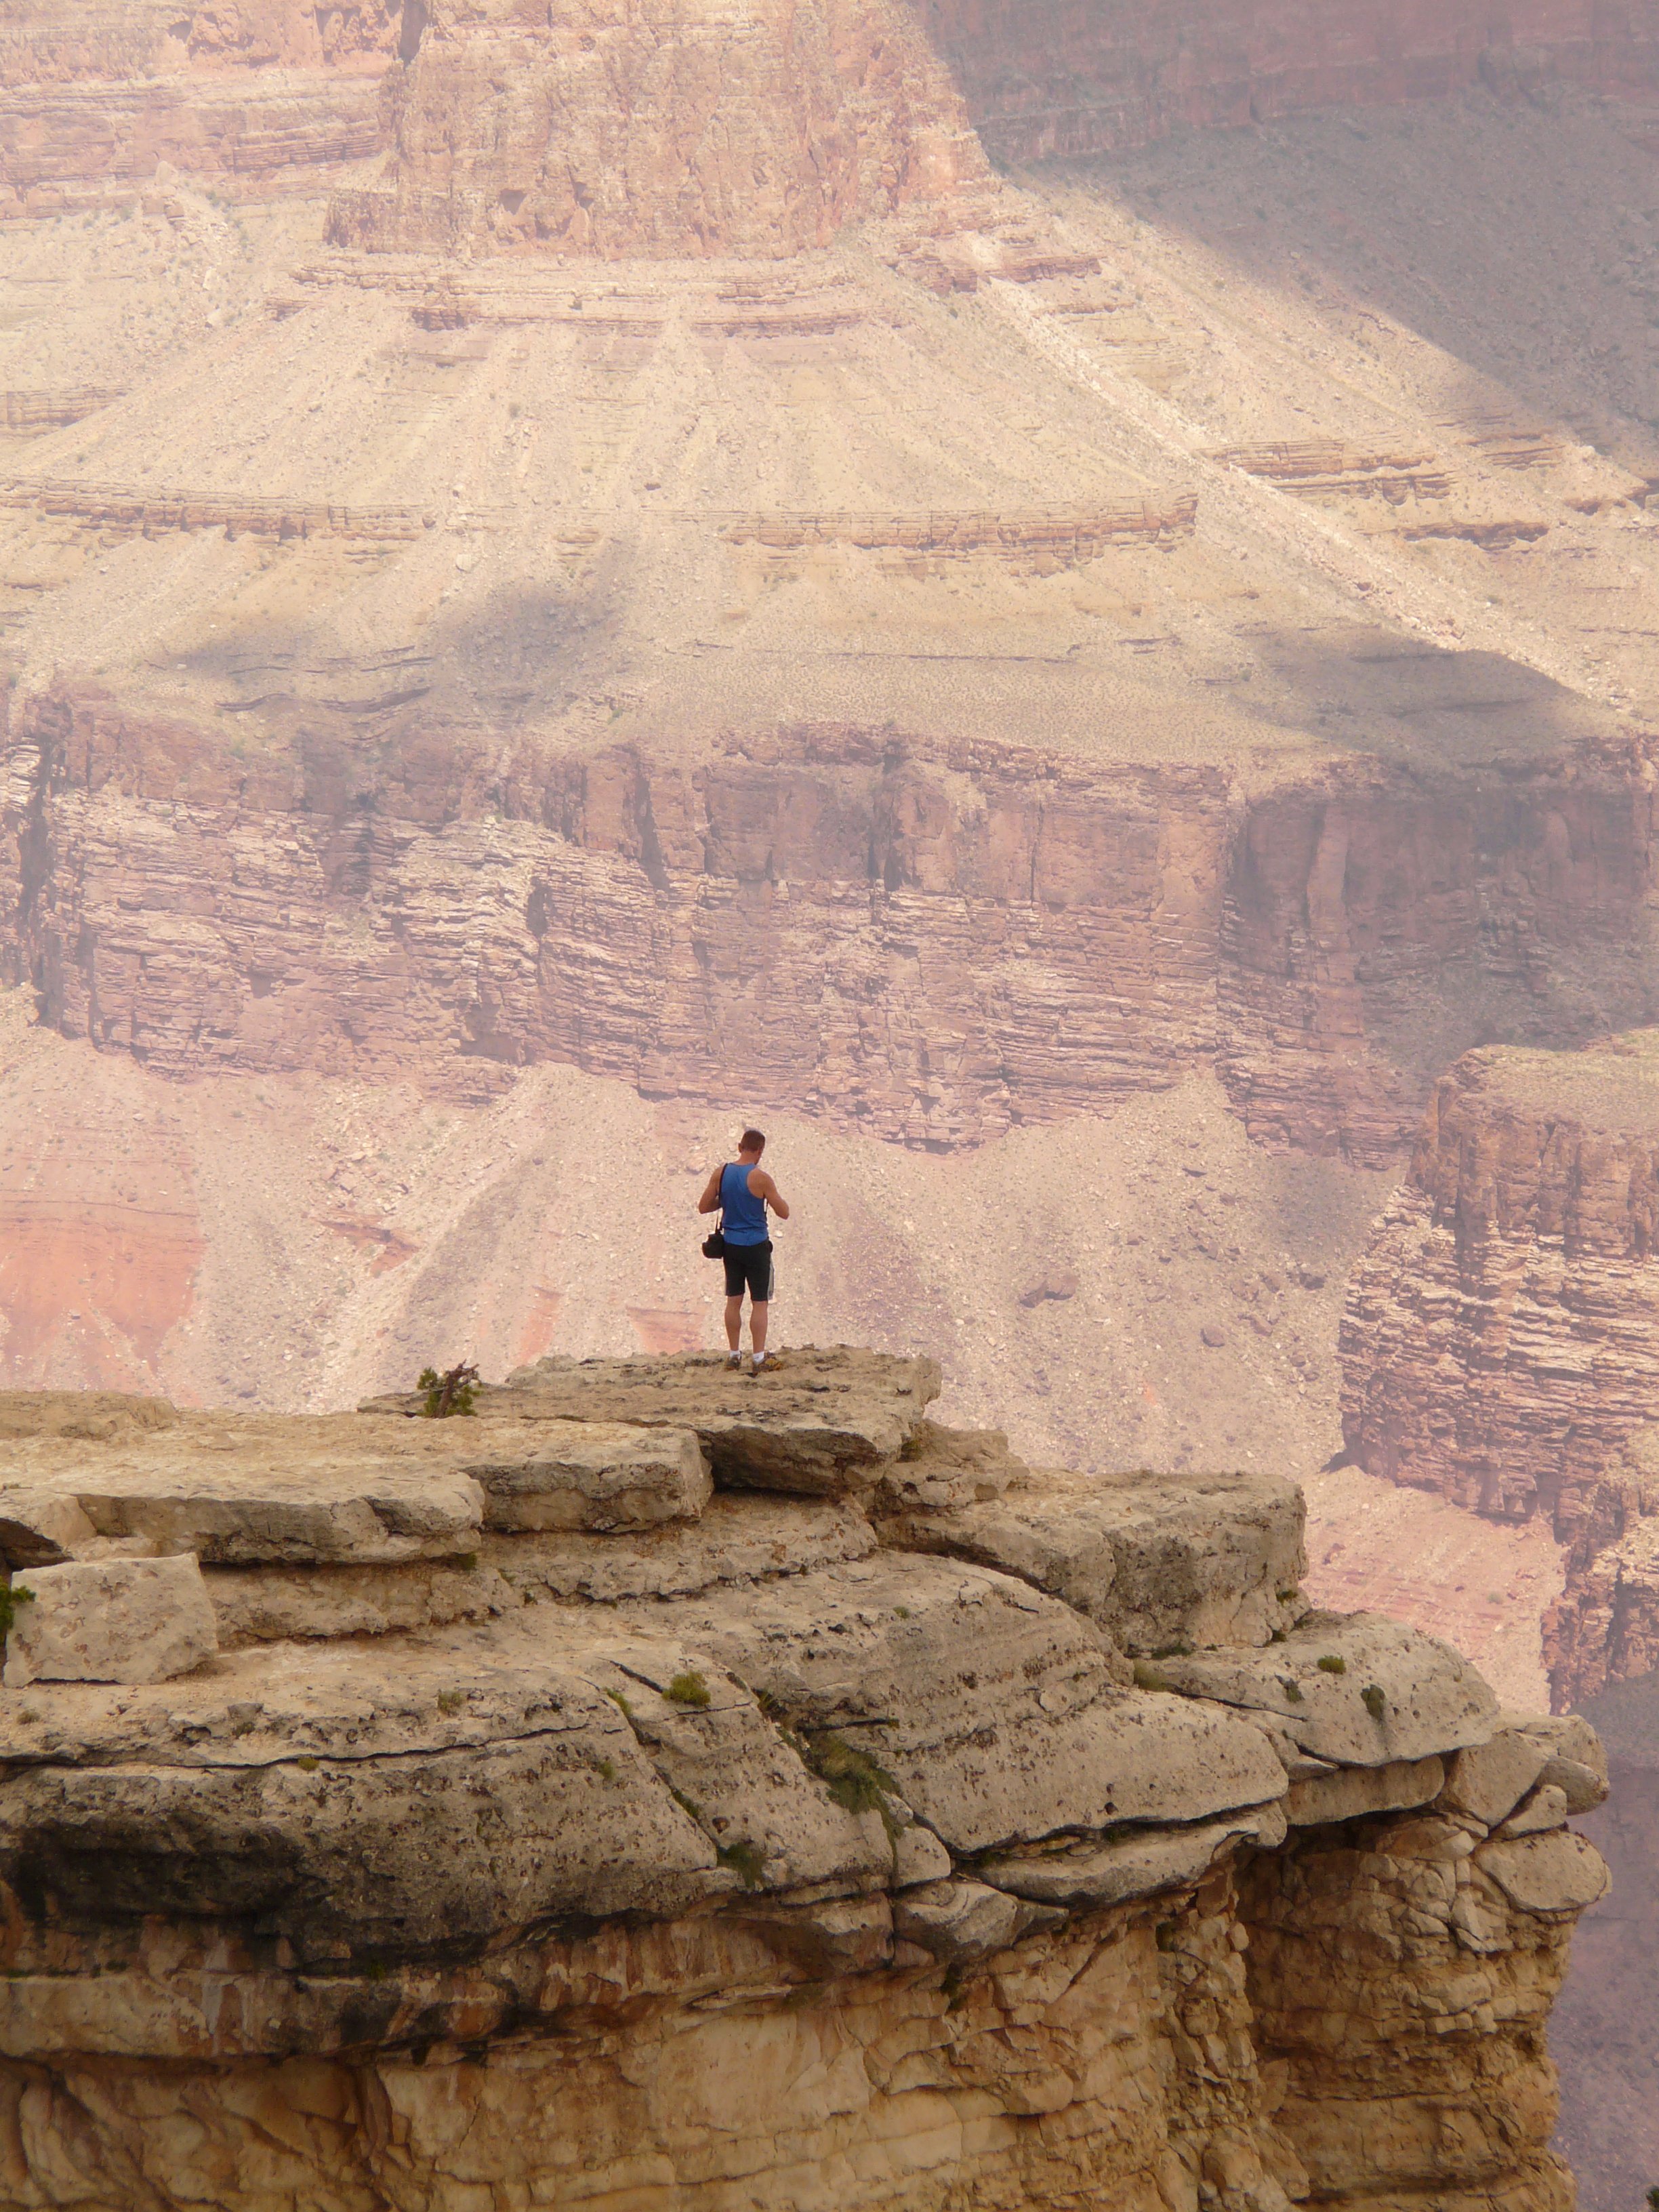
rock, person, view, valley, monument, formation, cliff, arch, usa, human, gorge, canyon, grand canyon, terrain, national park, arizona, places of interest, geology, temple, badlands, plateau, wide, wadi, landform, grand canyon national park, ancient history, geographical feature